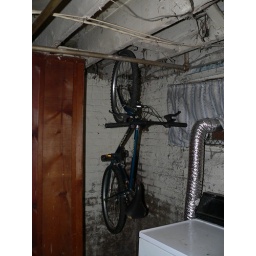
20070228 - 02 Hanging mountain bike in basement